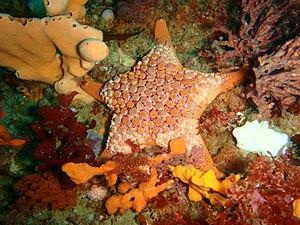
Les Goniasteridae sont une famille d'étoiles de mer de l'ordre des Valvatida.
Nectria est un genre d'étoiles de mer de la famille des Goniasteridae. Ce genre est endémique des côtes sud et ouest de l'Australie.